18th Infantry Division (United Kingdom)

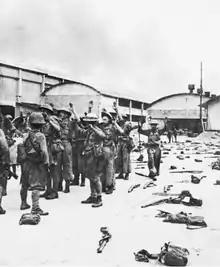
British soldiers after the surrender of Singapore

Despite the Japanese attacks, the defensive line held; with food, water and ammunition running out, Percival decided on 15 February that counter-attacks would be fruitless. To spare the civilian population of the city further hardship, the decision was made to surrender the Allied garrison. The order to surrender surprised the men; some fled, fearing that the Japanese would not take prisoners and others had to be pressured into laying down their arms. Some, such as Harold Atcherley (an intelligence officer with the division) were ordered off the island, but Atcherley failed to escape. On 15 February, the division ceased to exist and its men entered Japanese captivity. The division was never reconstituted in the United Kingdom. During the next three years, over one-third of the men died in Japanese captivity; Beckwith-Smith succumbed to diphtheria on 11 November 1942.